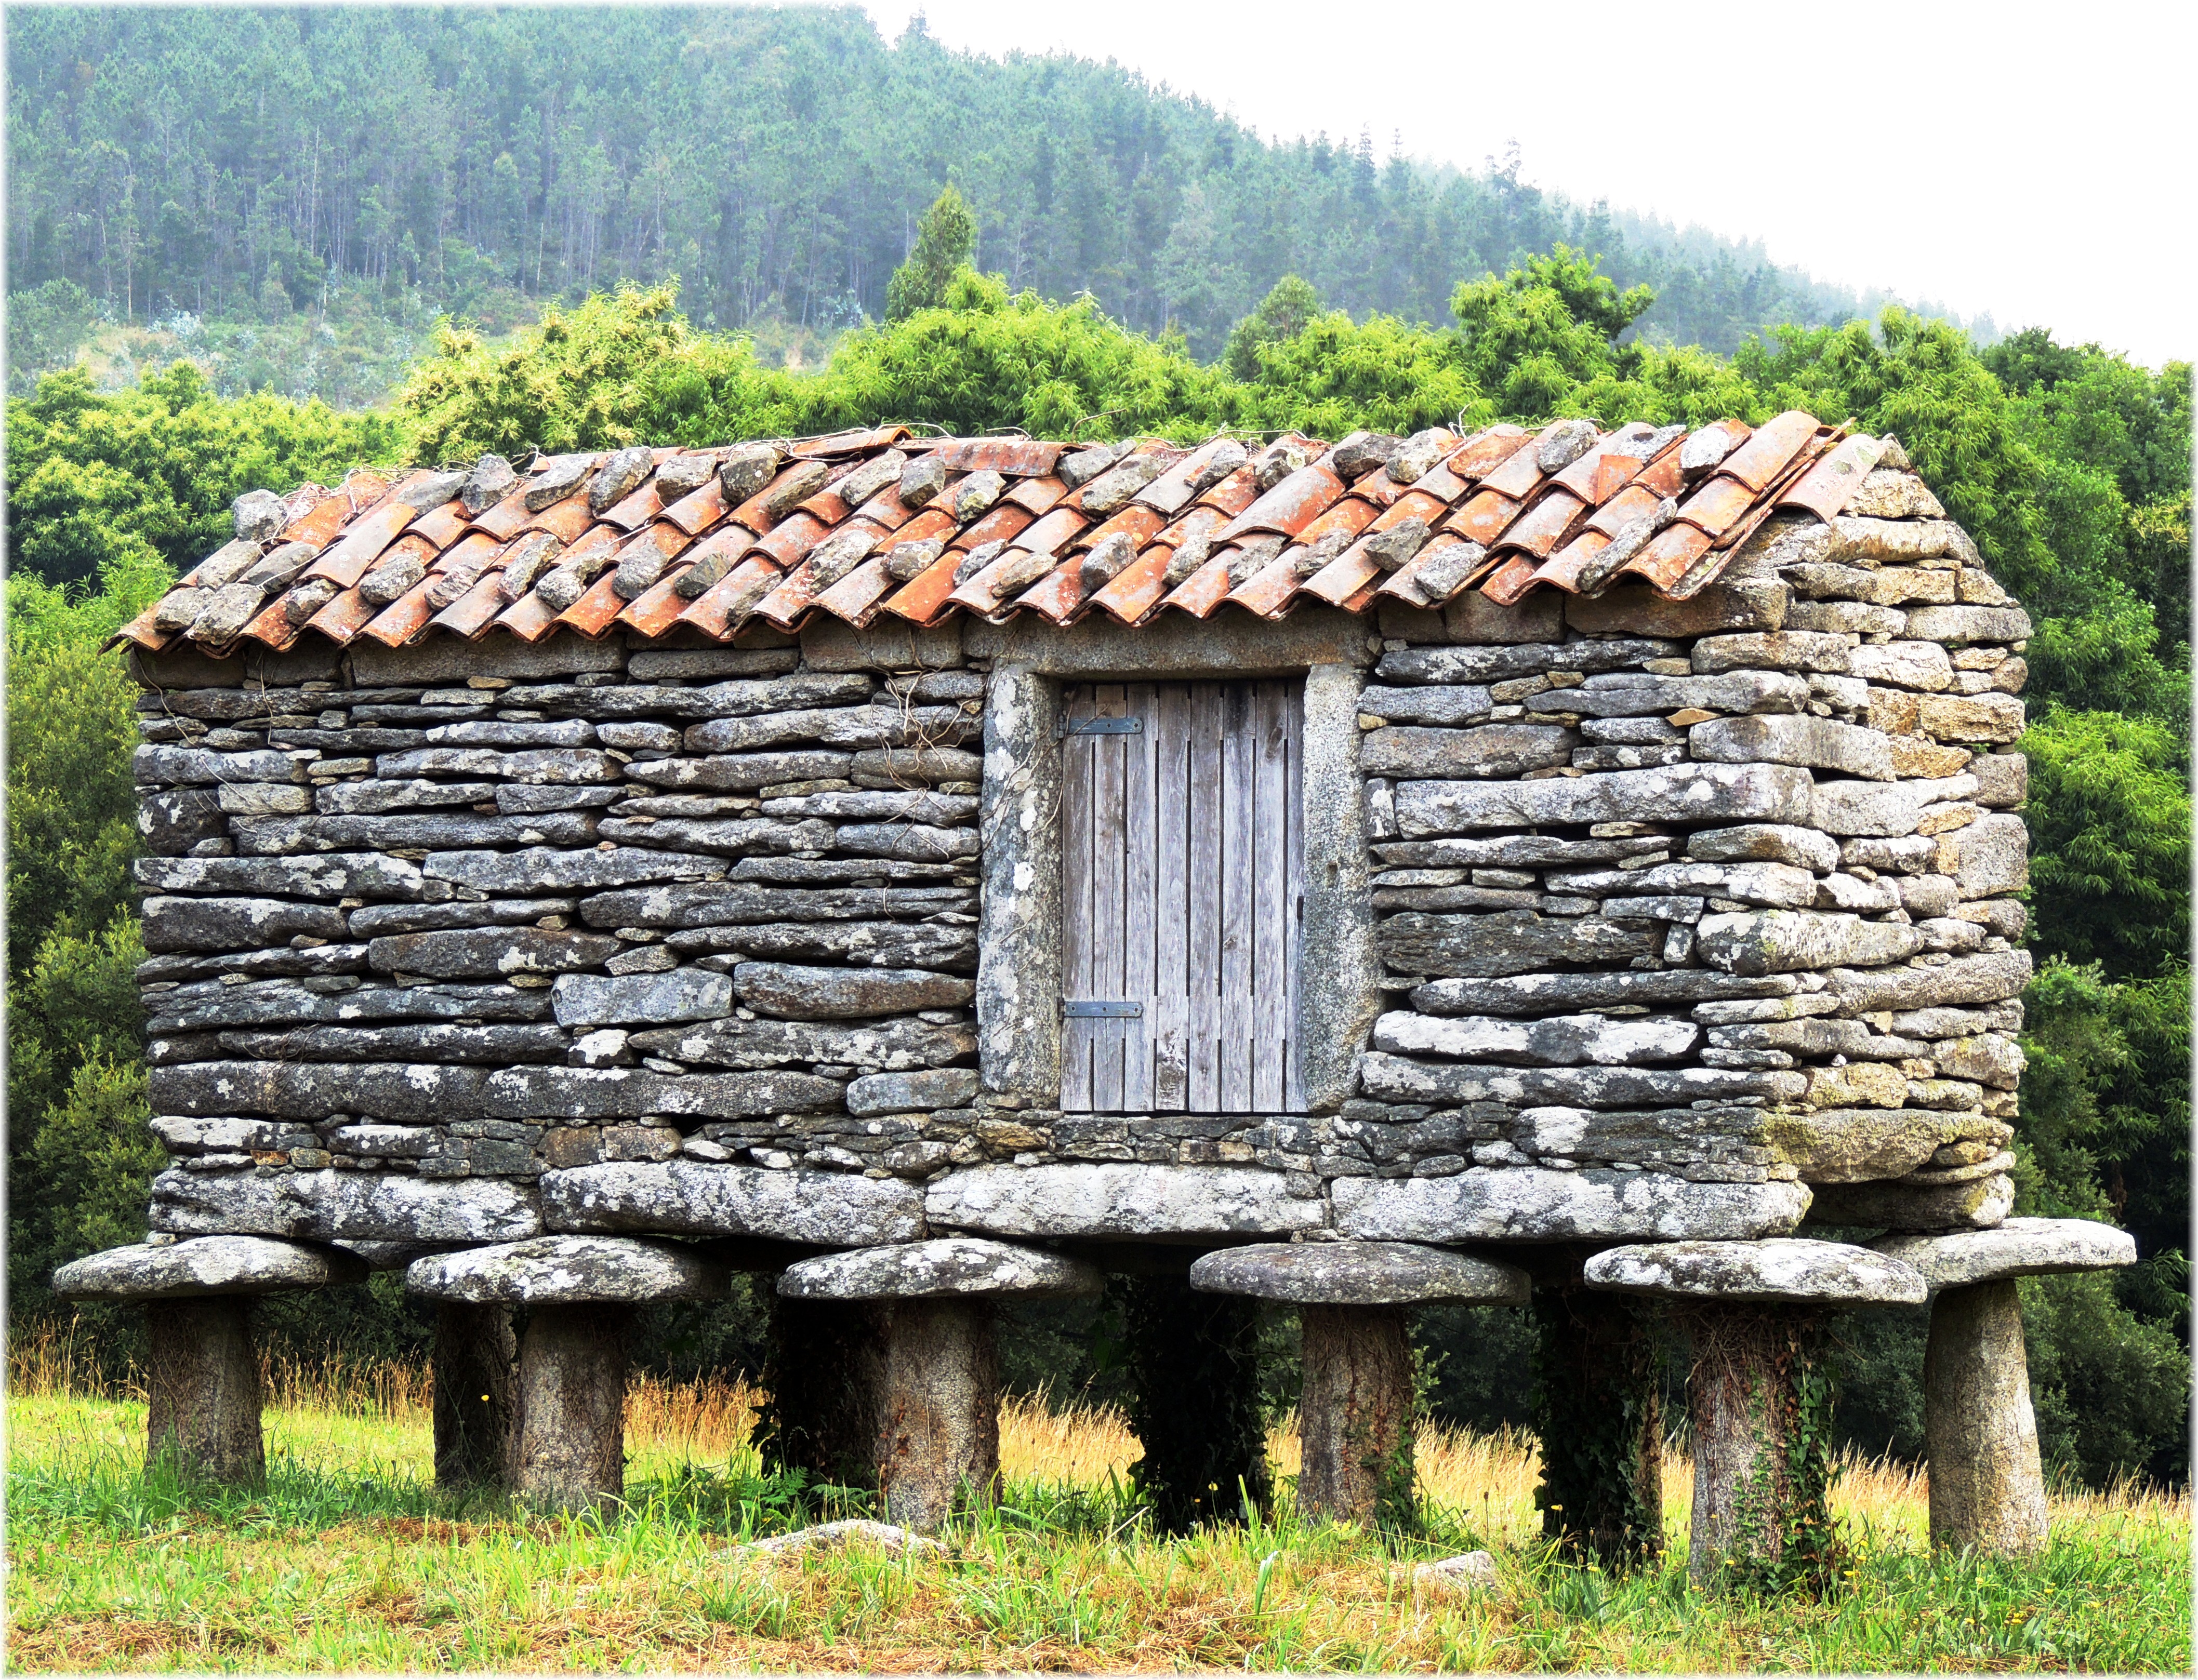
wood, building, hut, village, shack, europe, cottage, agriculture, spain, espagne, ruins, edificio, arquitectura, europa, espaa, galicia, piedra, palacio, acorua, lacorua, pedra, log cabin, corua, galiza, corunna, galice, provinciacorua, arquitecture, zas, pazo, pzodoallo, rural area